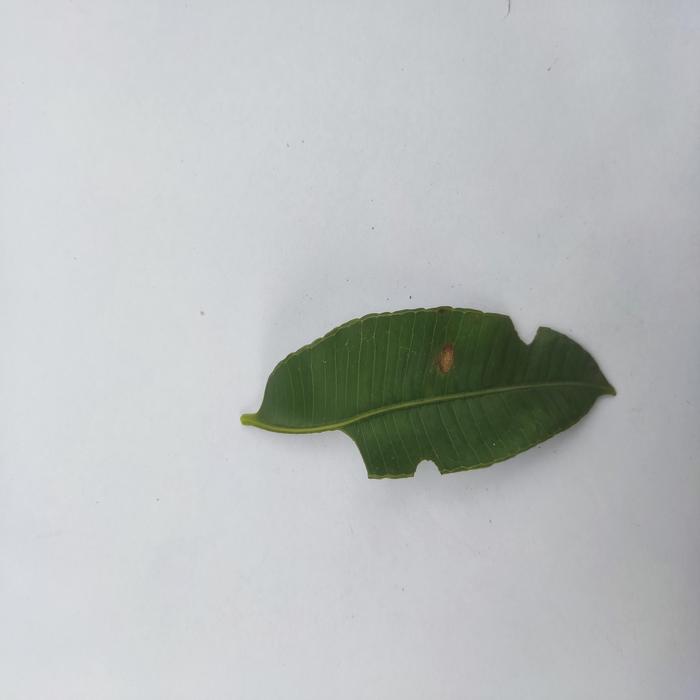
Crop: Hog Plum
Leaf condition: Caterpillars_Infestation